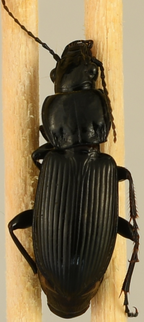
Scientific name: Pterostichus melanarius
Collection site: Woodworth Site (WOOD), plot WOOD_023